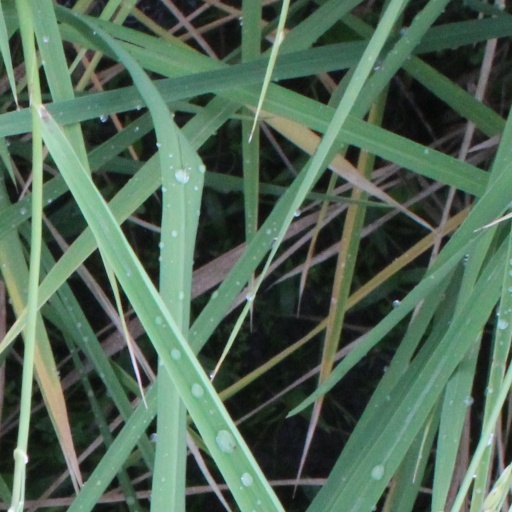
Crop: rice